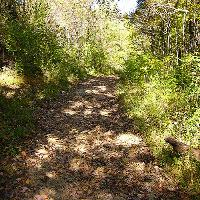
Weather: sun or clear